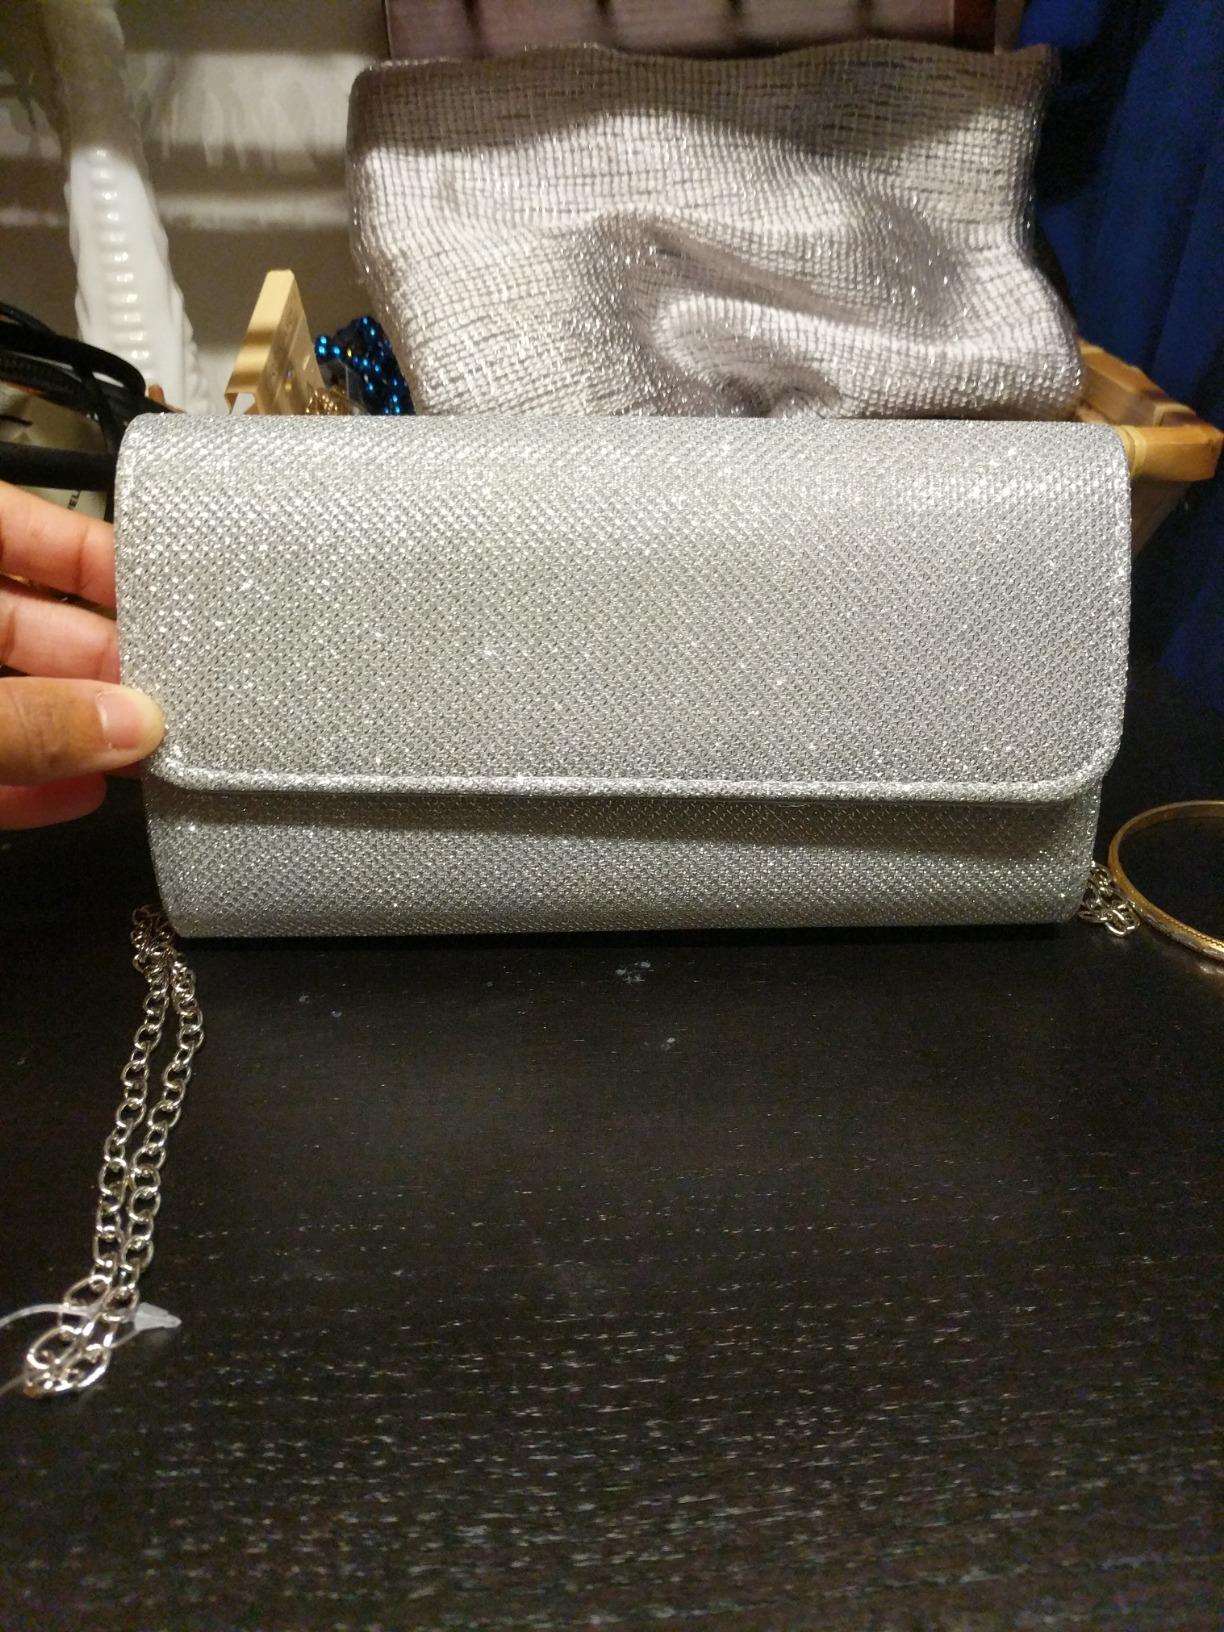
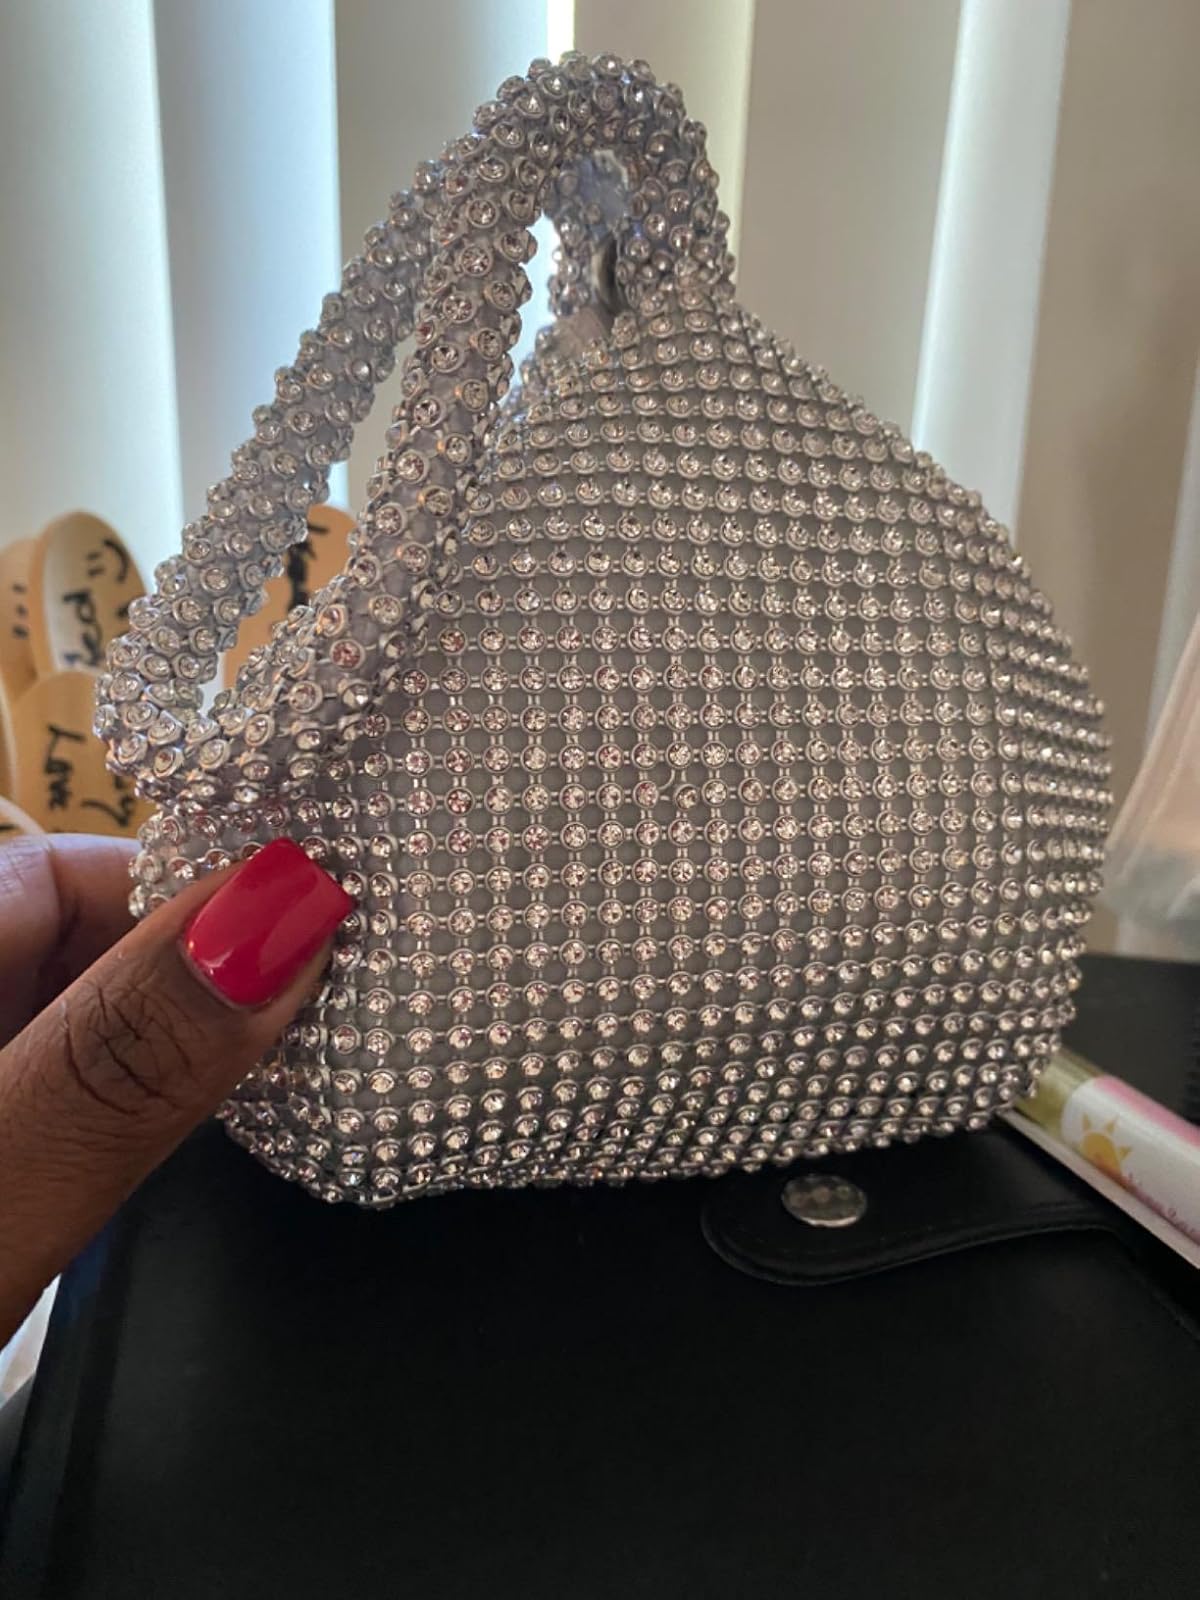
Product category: accessories_handbag
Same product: no